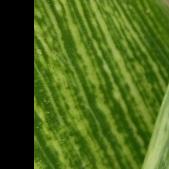
Crop: Maize
Condition: stripe-d